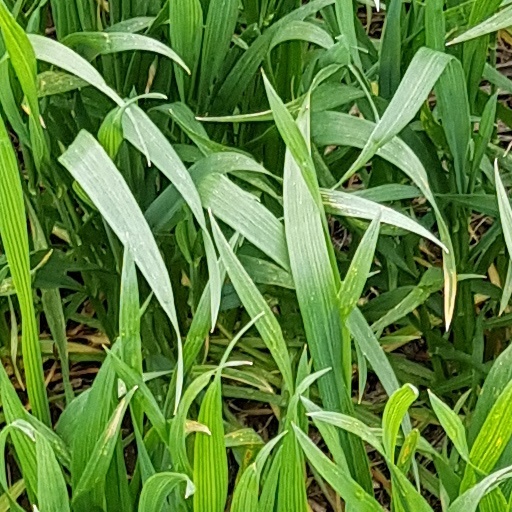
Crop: wheat